Tasmanian Globster

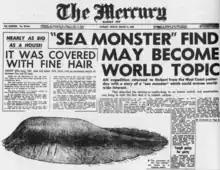
March 9, 1962 issue of "The Mercury" covering the Tasmanian Globster.

The Tasmanian Globster was a large unidentified carcass that washed ashore north of Interview River in western Tasmania, in August 1960. It measured by and was estimated to weigh between 5 and 10 tons. The mass lacked eyes and in place of a mouth, had "soft, tusk-like protuberances". It had a spine, six soft, fleshy 'arms' and stiff, white bristles covering its body.